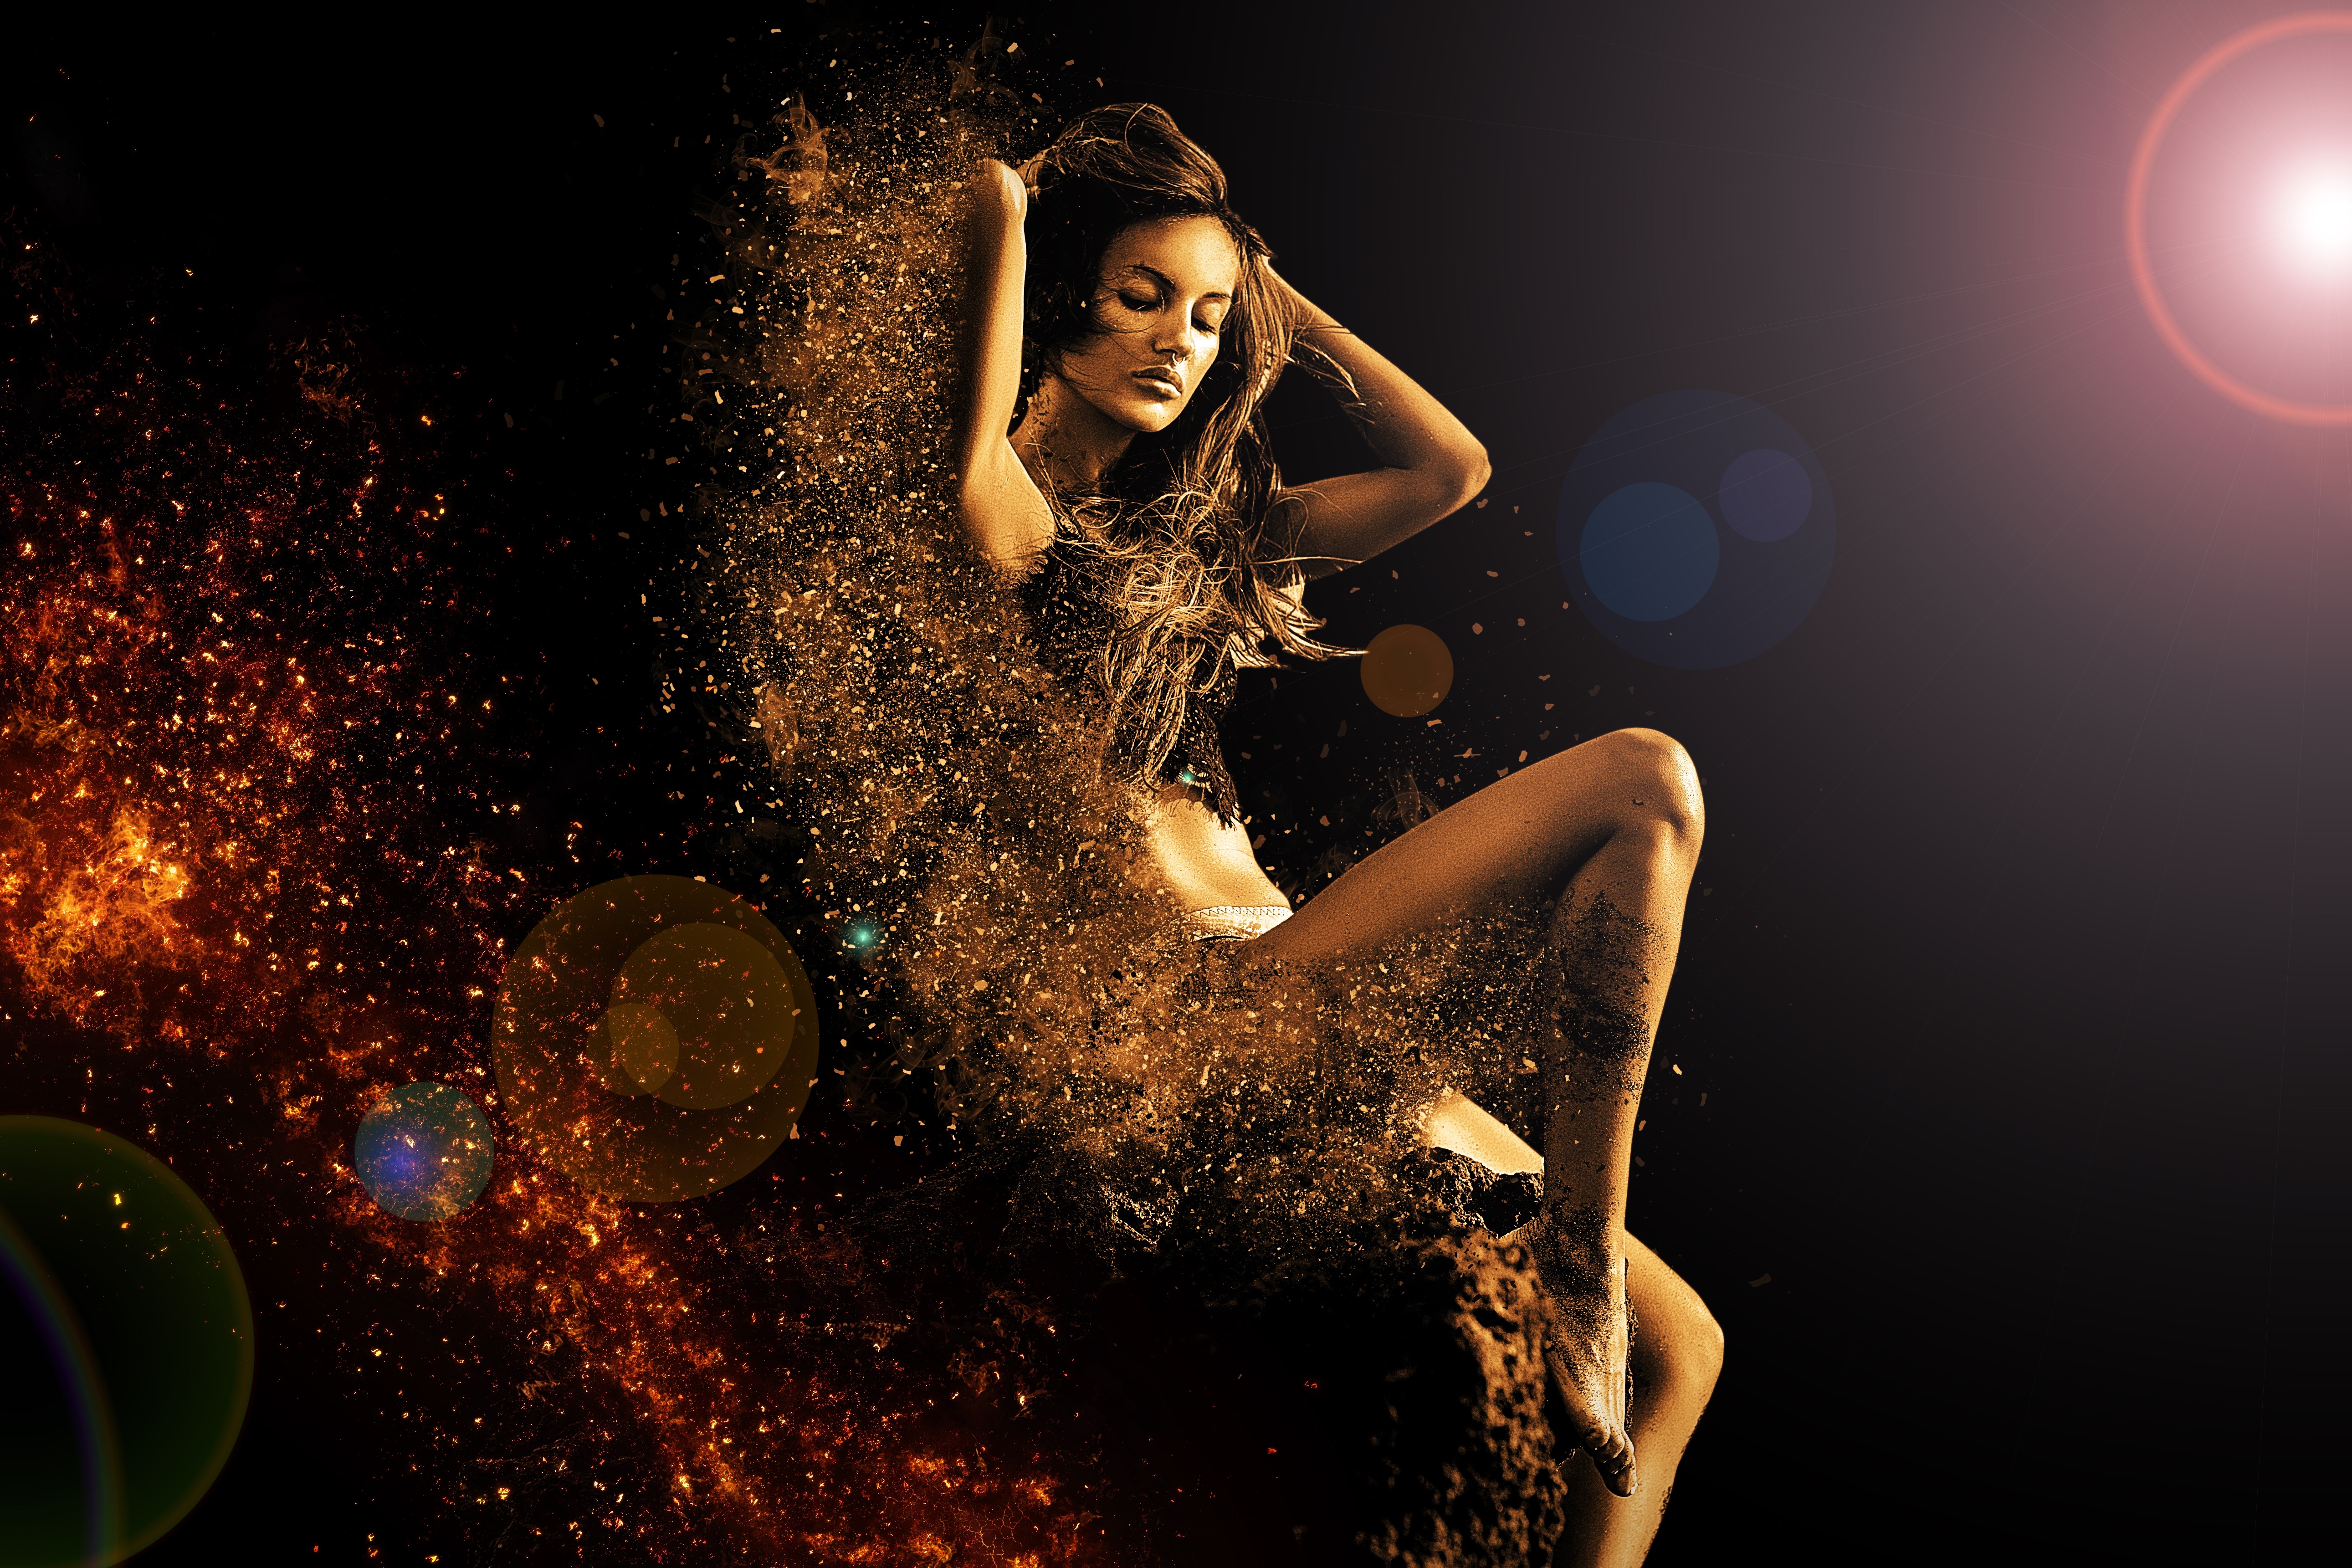
light, girl, woman, portrait, model, young, performance art, face, stage, shooting, figure, beautiful, sexy, pretty, slim, of course, femininity, entertainment, beautiful woman, erotic, sensual, performing arts, computer wallpaper, musical theatre